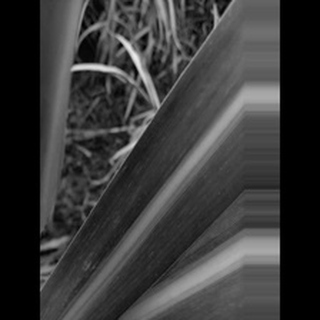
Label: sugarcane_mosaic